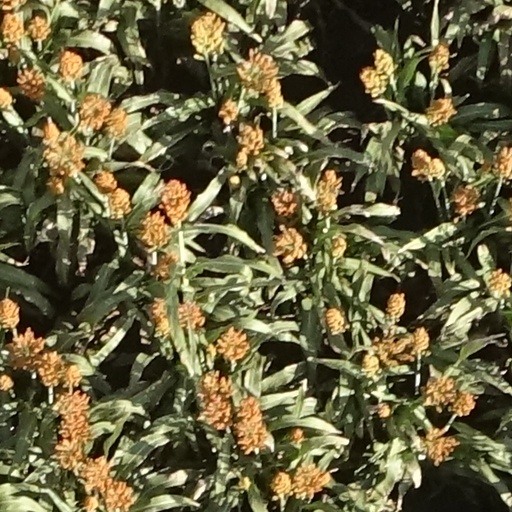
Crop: sorghum